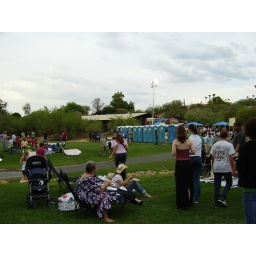
The girl in the pink shirt is blocking Jason